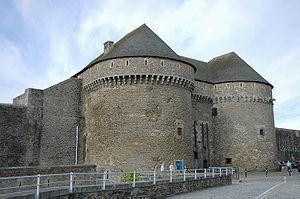
Le château de Brest est un château fort classé monument historique depuis le 21 mars 1923 situé dans le département du Finistère en France. Du Castellum romain du IIIᵉ siècle à la citadelle de Vauban jusqu'à aujourd'hui, il a traversé dix-sept siècles d’histoire et a conservé pendant tout ce temps sa vocation originelle de forteresse militaire. Il demeure aujourd'hui un site stratégique de première importance.